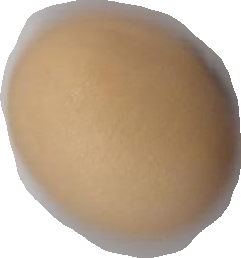
Variety: Anjasmoro